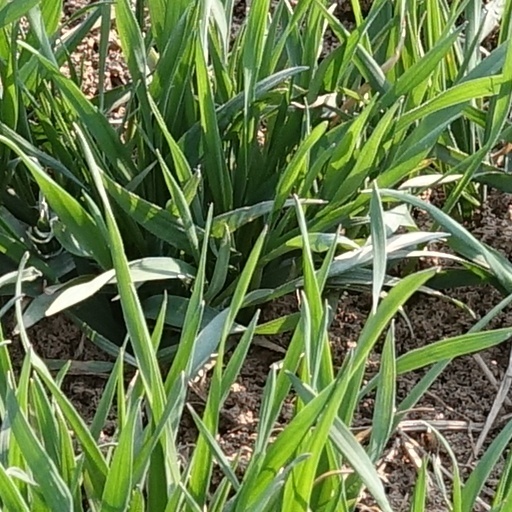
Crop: wheat